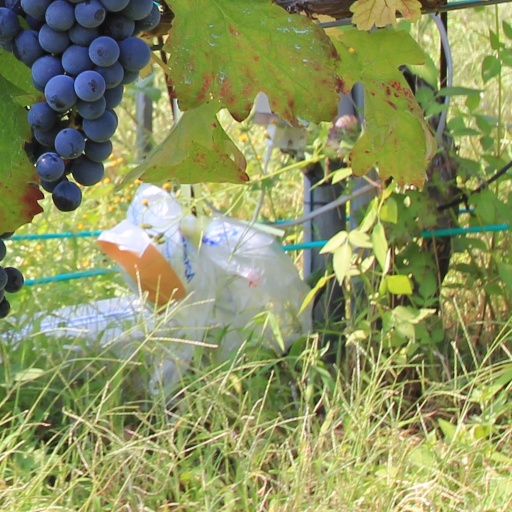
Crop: grape